70th Separate Guards Motor Rifle Brigade

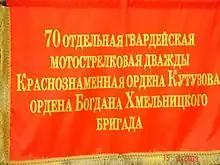
Brigade battle flag

The 70th Separate Guards Motor Rifle Brigade was a Soviet Ground Forces mechanized infantry brigade of the Soviet–Afghan War. During the war, it was based in Kandahar.